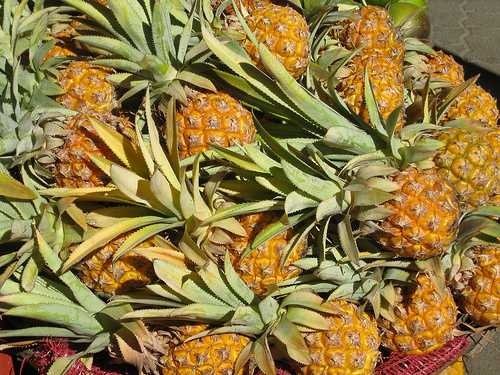
Label: Pineapple